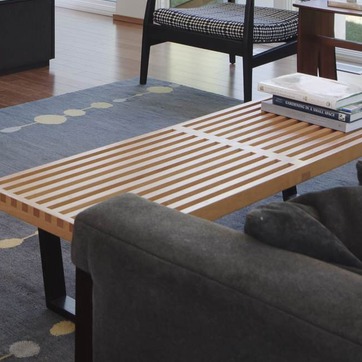
Material: wood